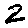
Label: 2